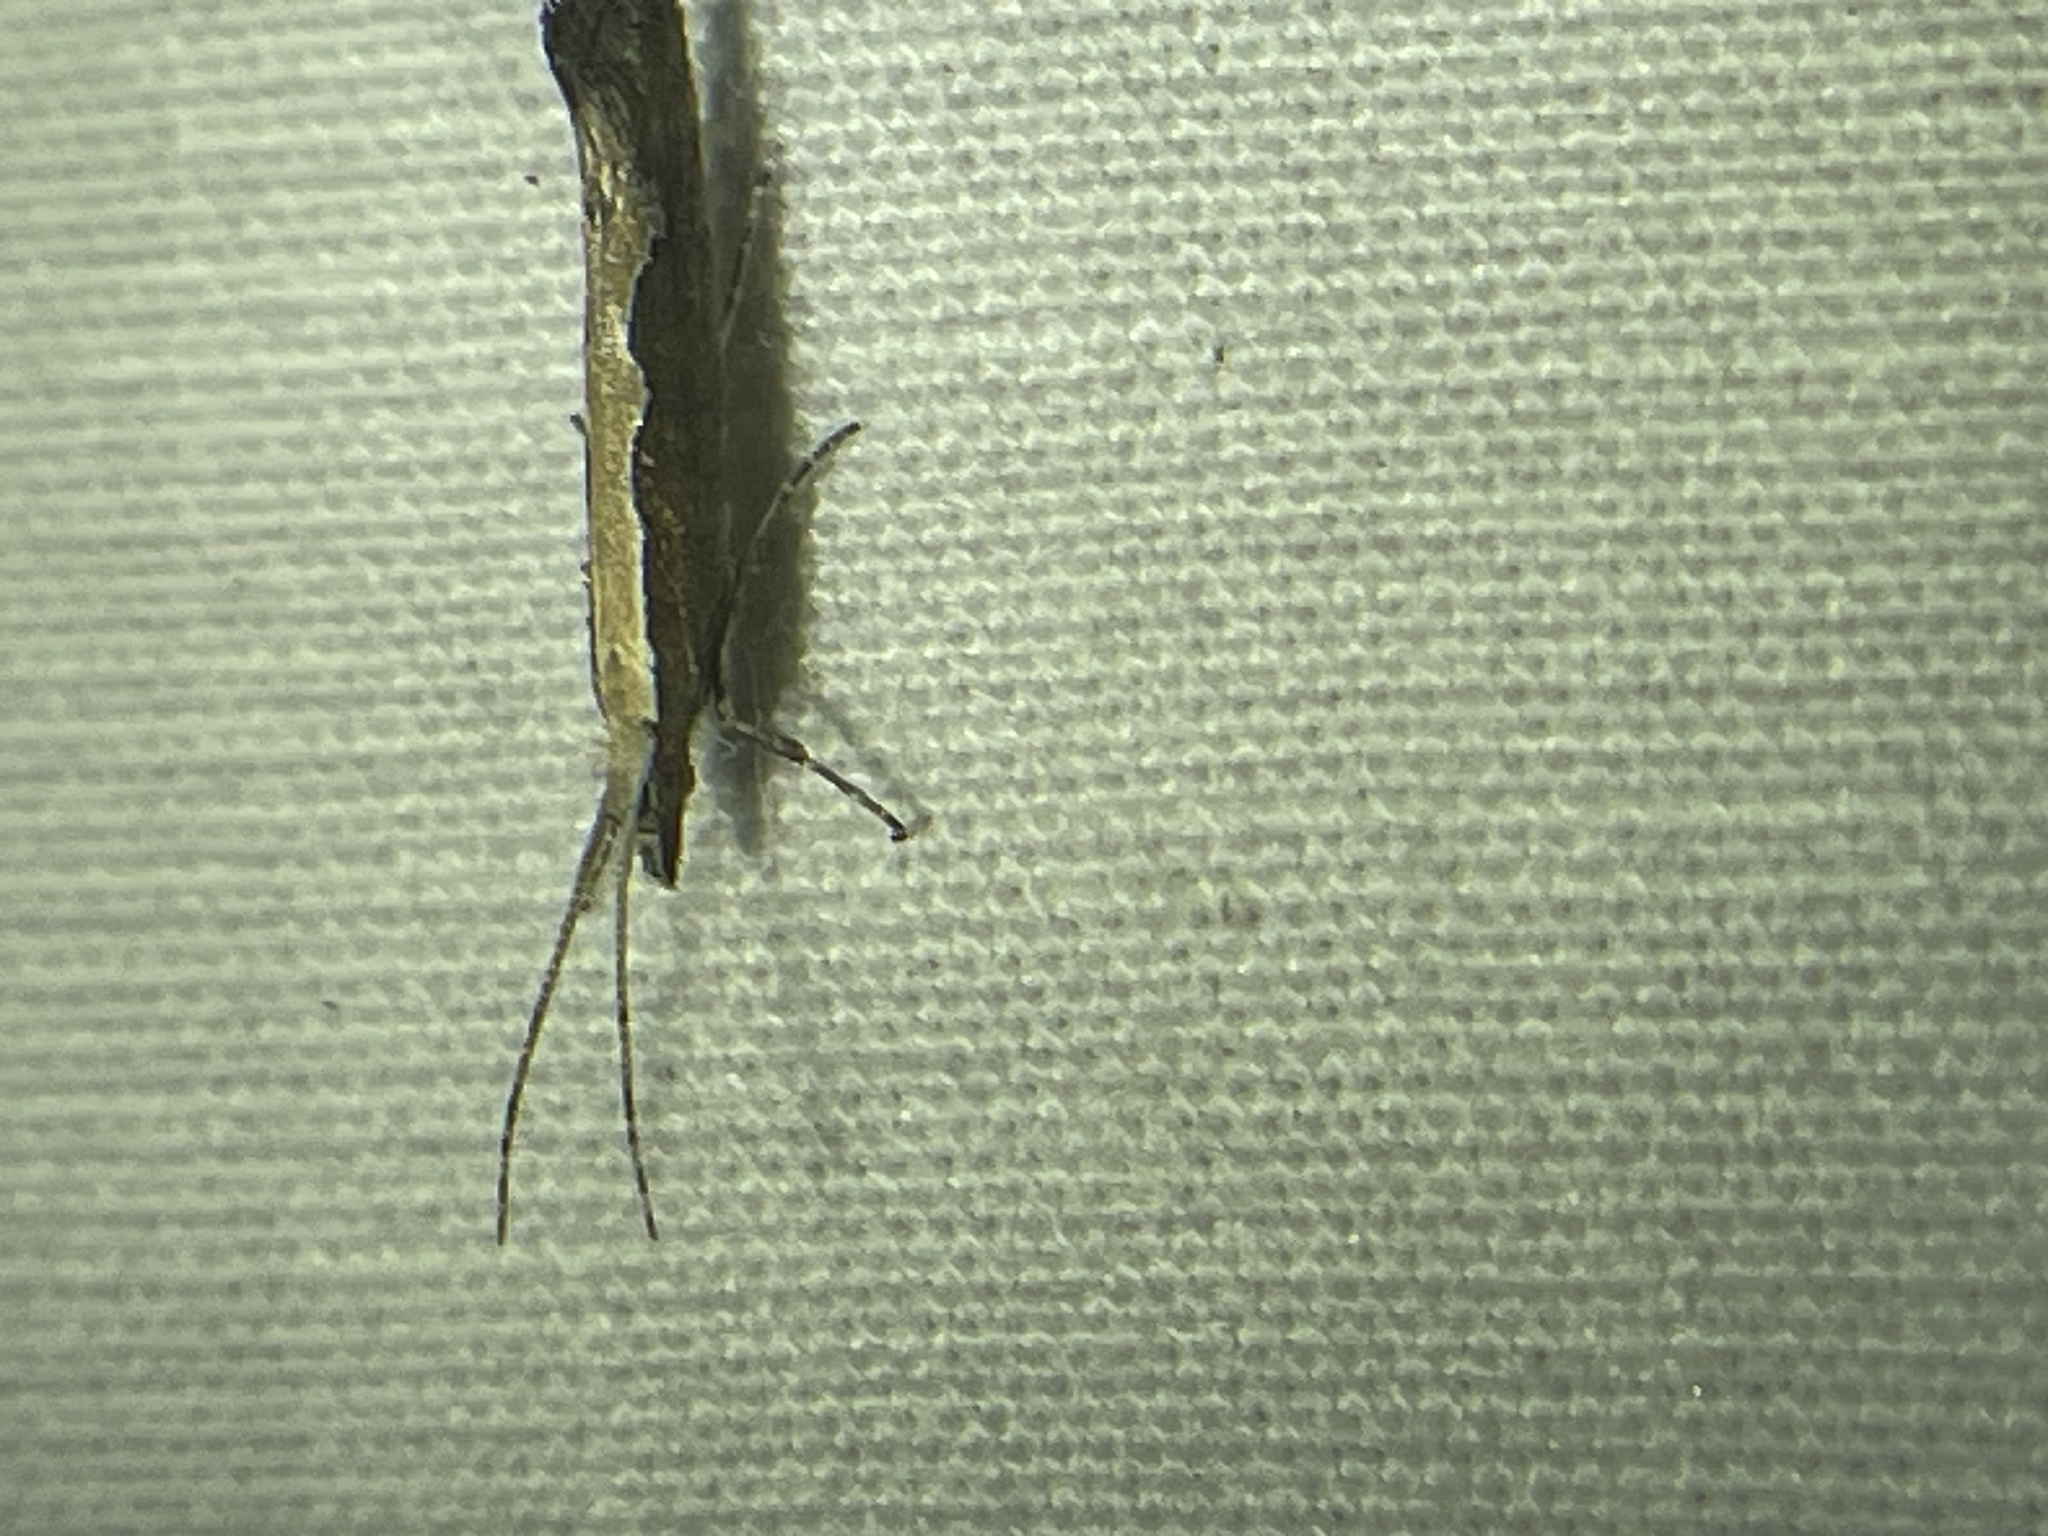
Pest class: diamondback_moth